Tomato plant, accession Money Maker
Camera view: bottom (45 deg); turntable rotation: 120 degrees
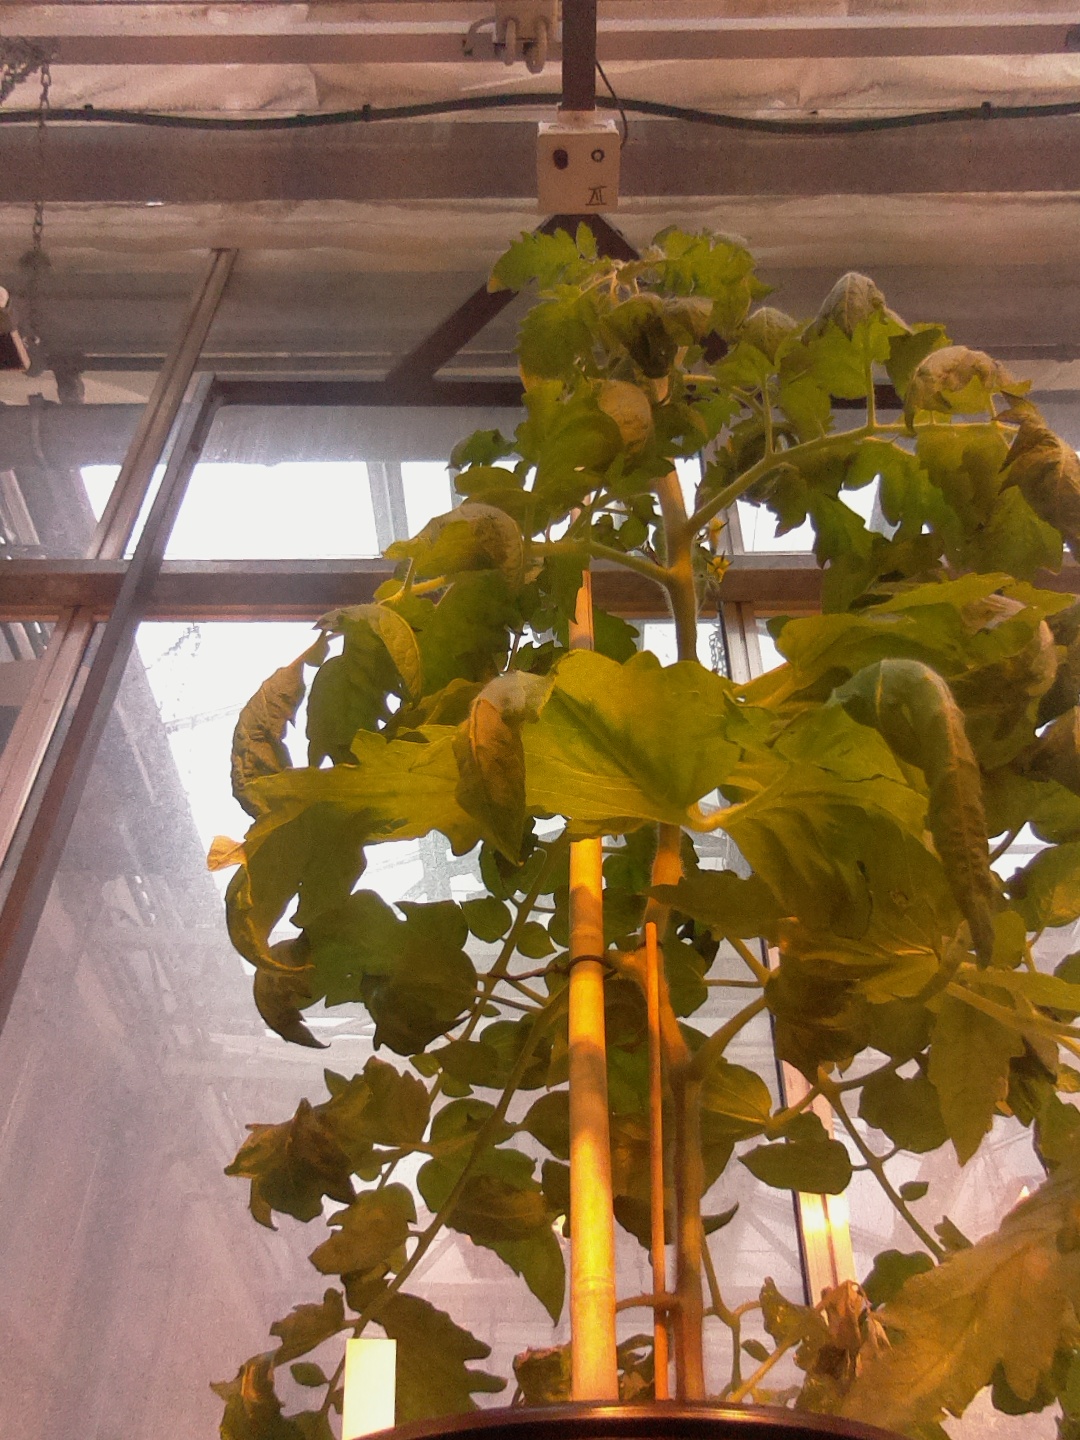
BBCH growth stage 65: Full flowering, 50%-60% of flowers open, first petals falling